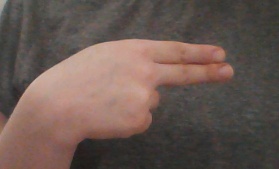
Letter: ain